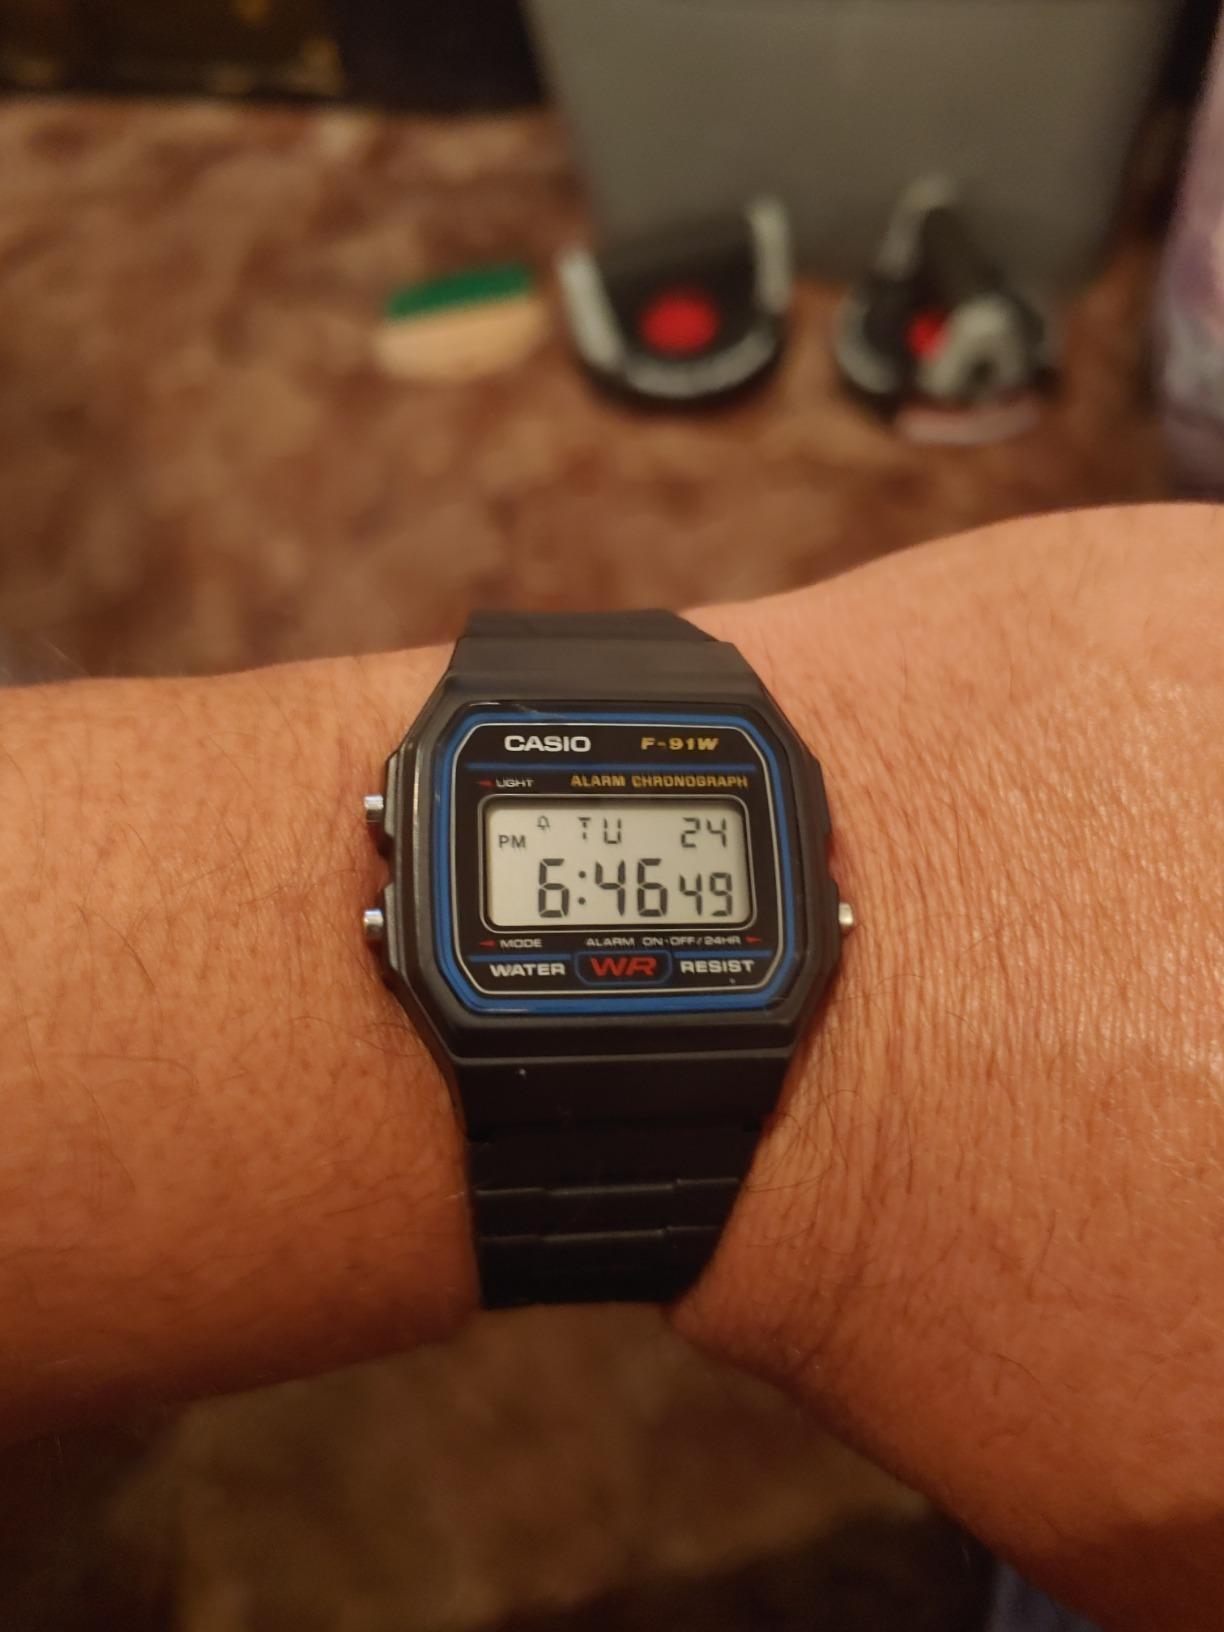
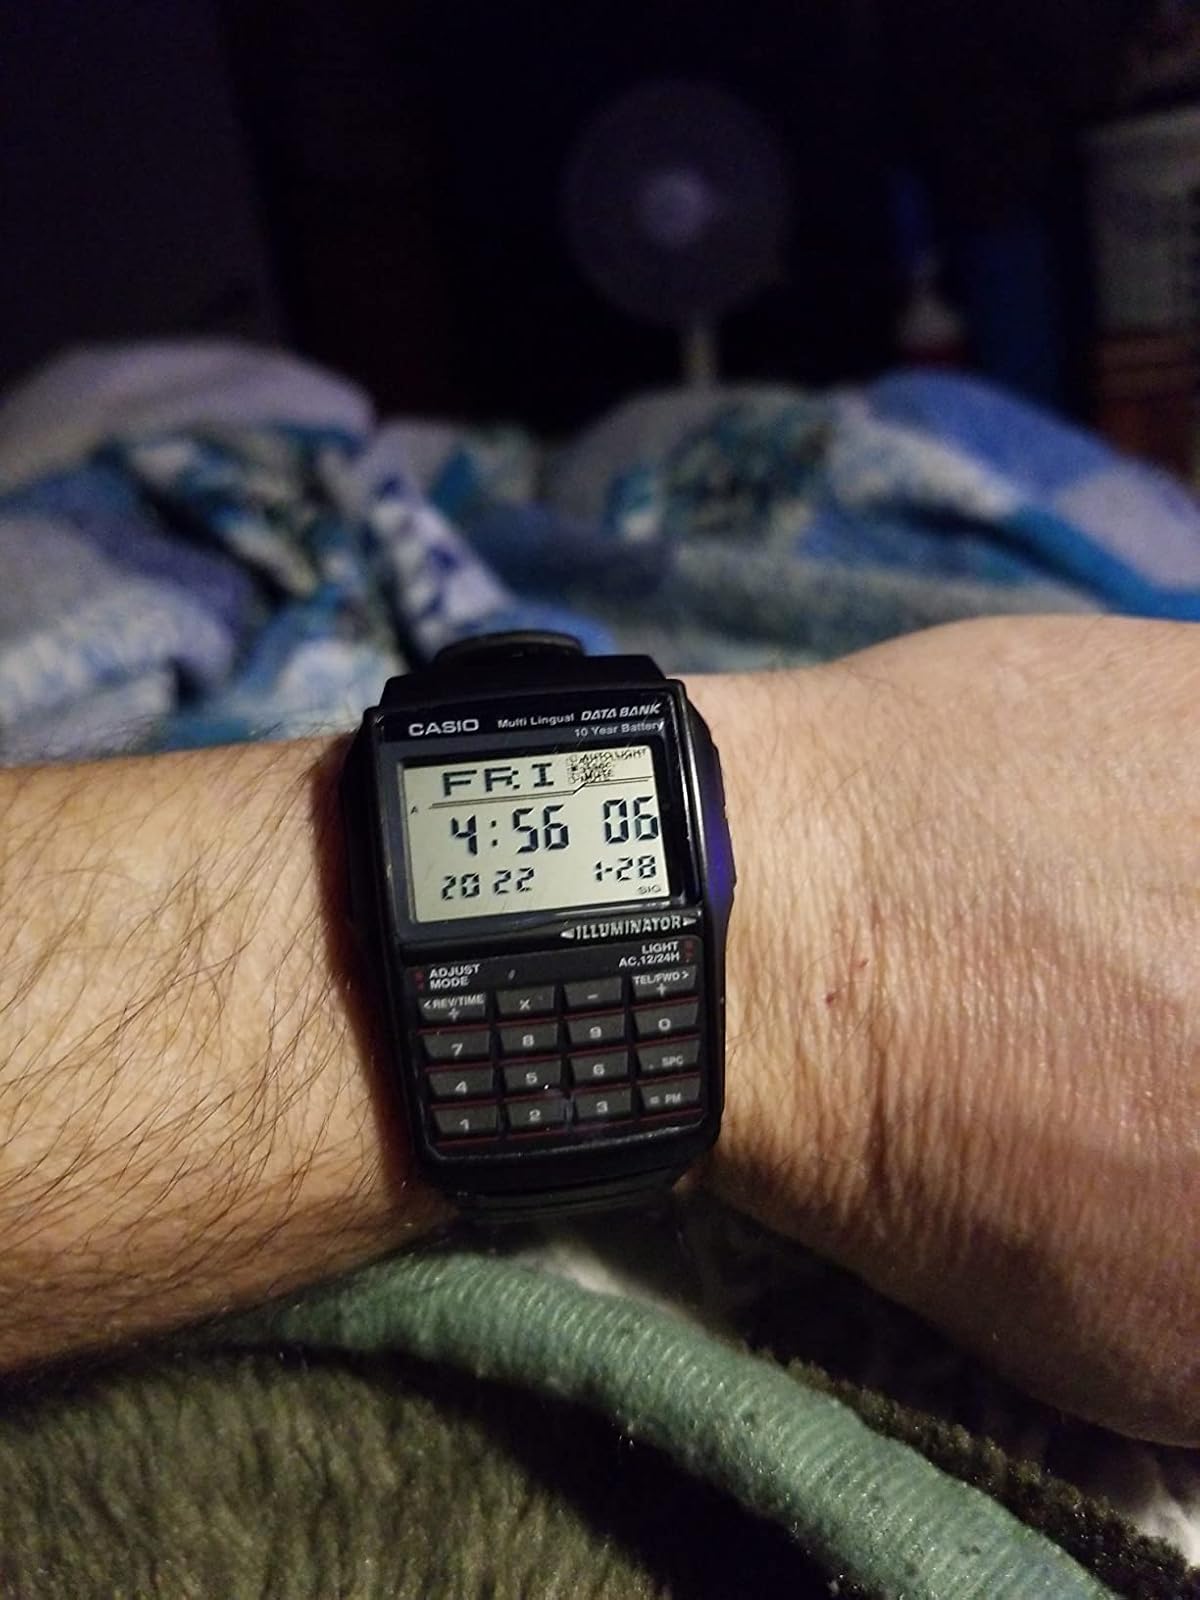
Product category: accessories_watch
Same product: no